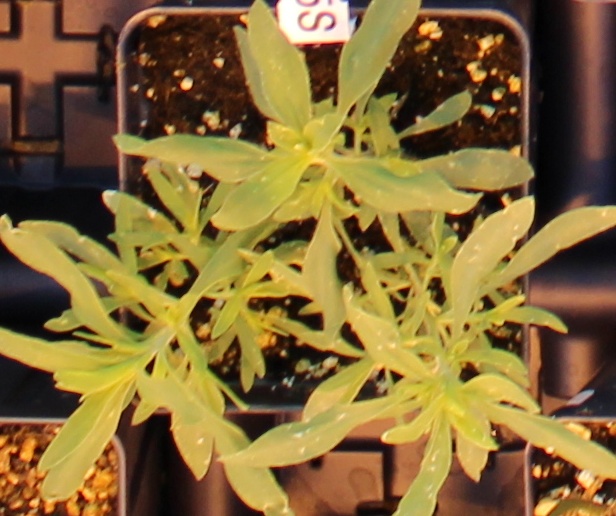
Label: Kochia